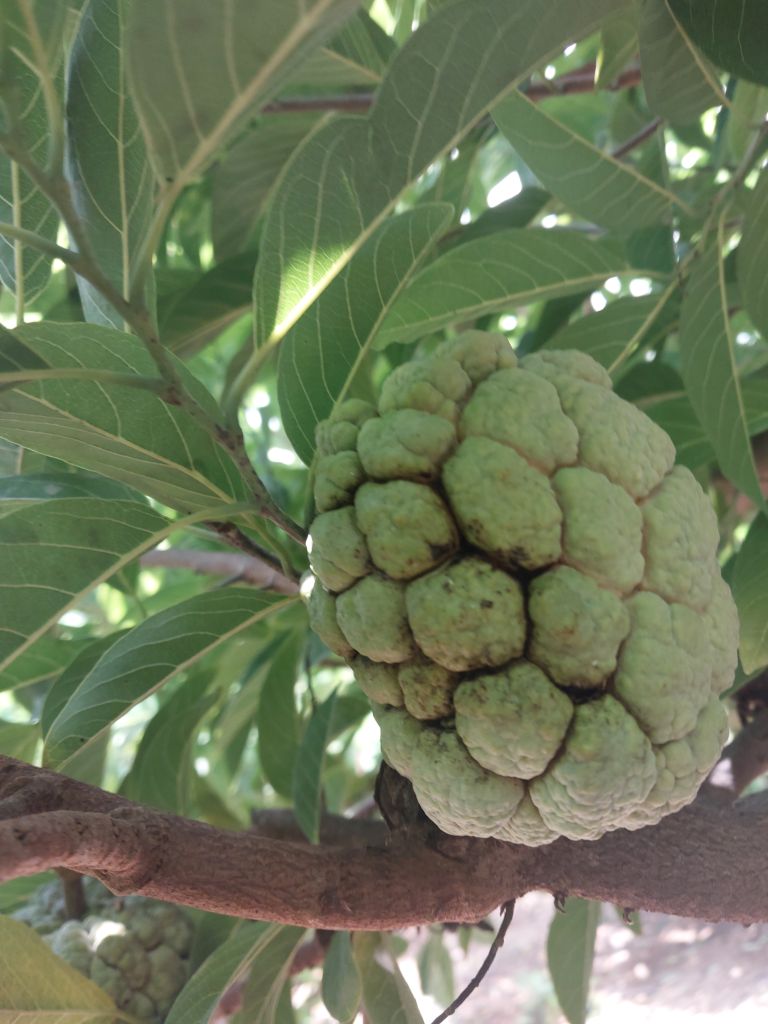
Disease label: Athracnose